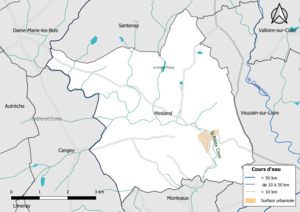
Carte du réseau hydrographique de la commune de fr:Mesland (Loir-et-Cher, France).
Mesland est une commune française située dans le département de Loir-et-Cher en région Centre-Val de Loire.